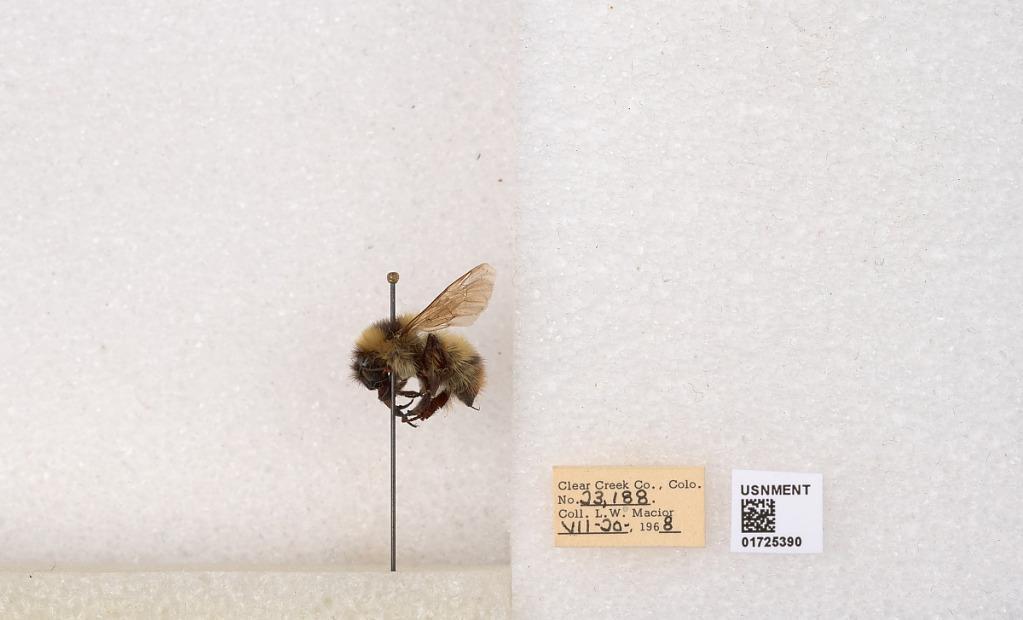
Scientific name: Bombus kirbyellus
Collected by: L. Macior
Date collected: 1968-7-20
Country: United States
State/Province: Colorado
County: Clear Creek
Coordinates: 39.6891, -105.644